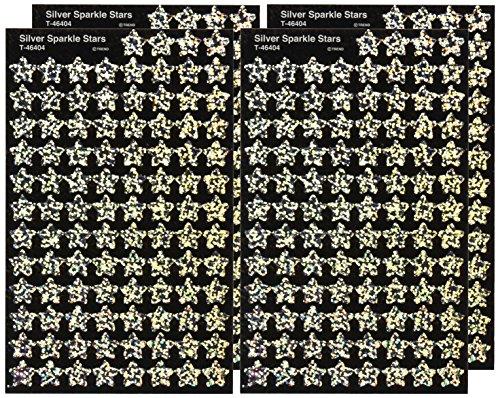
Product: TREND enterprises, Inc. Silver Sparkle Stars superShapes Stickers-Sparkle, 400 ct
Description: Stickers Classic chart-sized sparkly stars communicate accomplishment and praise.
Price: $5.88
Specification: ASIN:B000F8XKUY|ShippingWeight:0.32ounces(Viewshippingratesandpolicies)|DateFirstAvailable:June20,2006